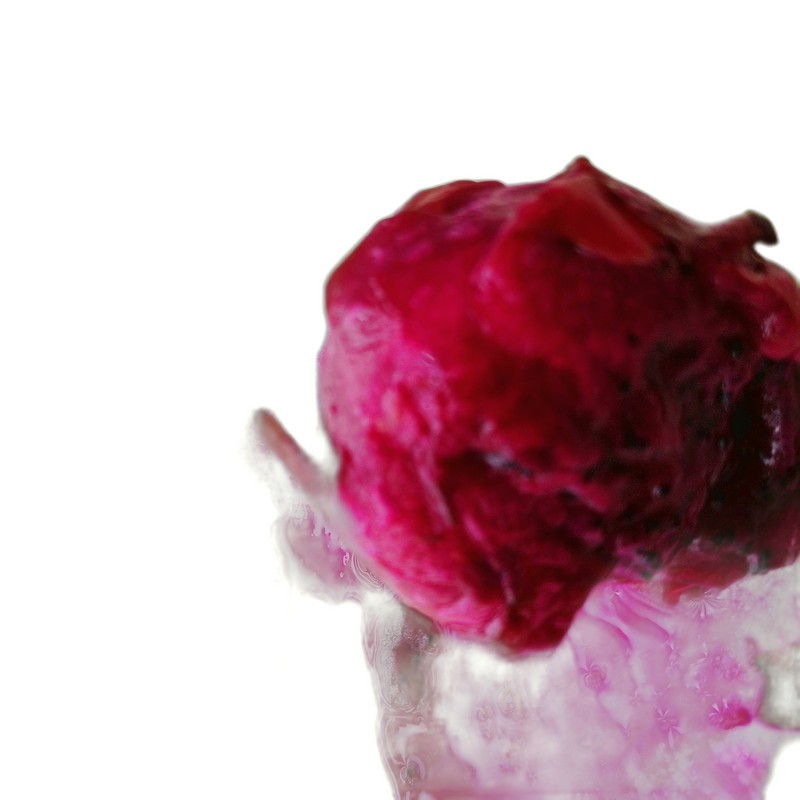
Label: Defect Dragon Fruit